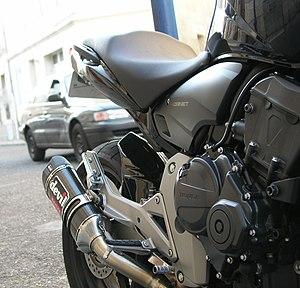
Honda 600 Hornet 2008
Metroid est une série de jeux vidéo d'action-aventure se déroulant dans un univers de science-fiction, créée par Nintendo et publiée pour la première fois en 1986. Elle est tout d'abord produite en interne par le studio Nintendo R&D1, notamment avec Intelligent Systems, et son concept non-linéaire est agrémenté de phases de jeu de plates-formes en deux dimensions dans un univers sombre principalement influencé par la série de films Alien. Il combine le gameplay de jeu de plates-formes de Super Mario Bros. et de jeu d'action-aventure de The Legend of Zelda. Celui-ci est à la fois centré sur la recherche d'items et sur le déblocage progressif des armes, des équipements et des zones. Chaque jeu se déroule habituellement dans un dédale de couloirs horizontaux et verticaux constituant des zones interconnectées par des ascenseurs, des portes et des passages secrets dans lesquels le protagoniste s'oppose armes à la main à des ennemis hostiles.